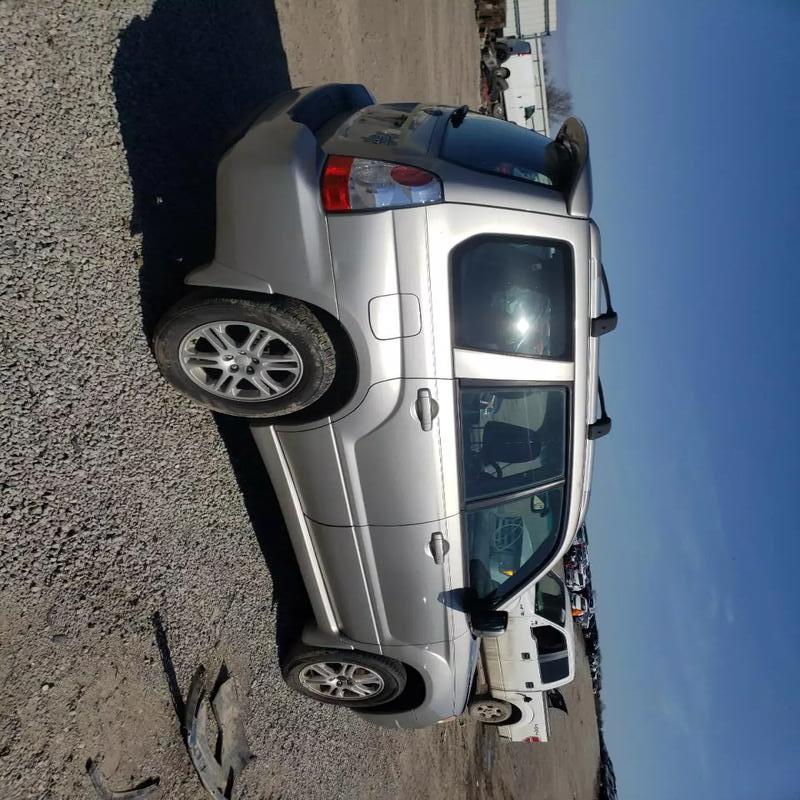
Aucun dommage détecté.
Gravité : aucun